Thomas Henshaw (bishop)

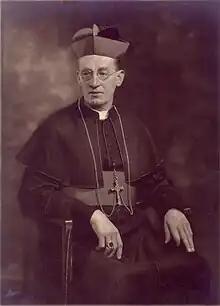
Bishop of Salford 1925-1938

Thomas Henshaw (1873–1938) was the fifth Bishop of Salford, a Roman Catholic diocese in the north-west of England.